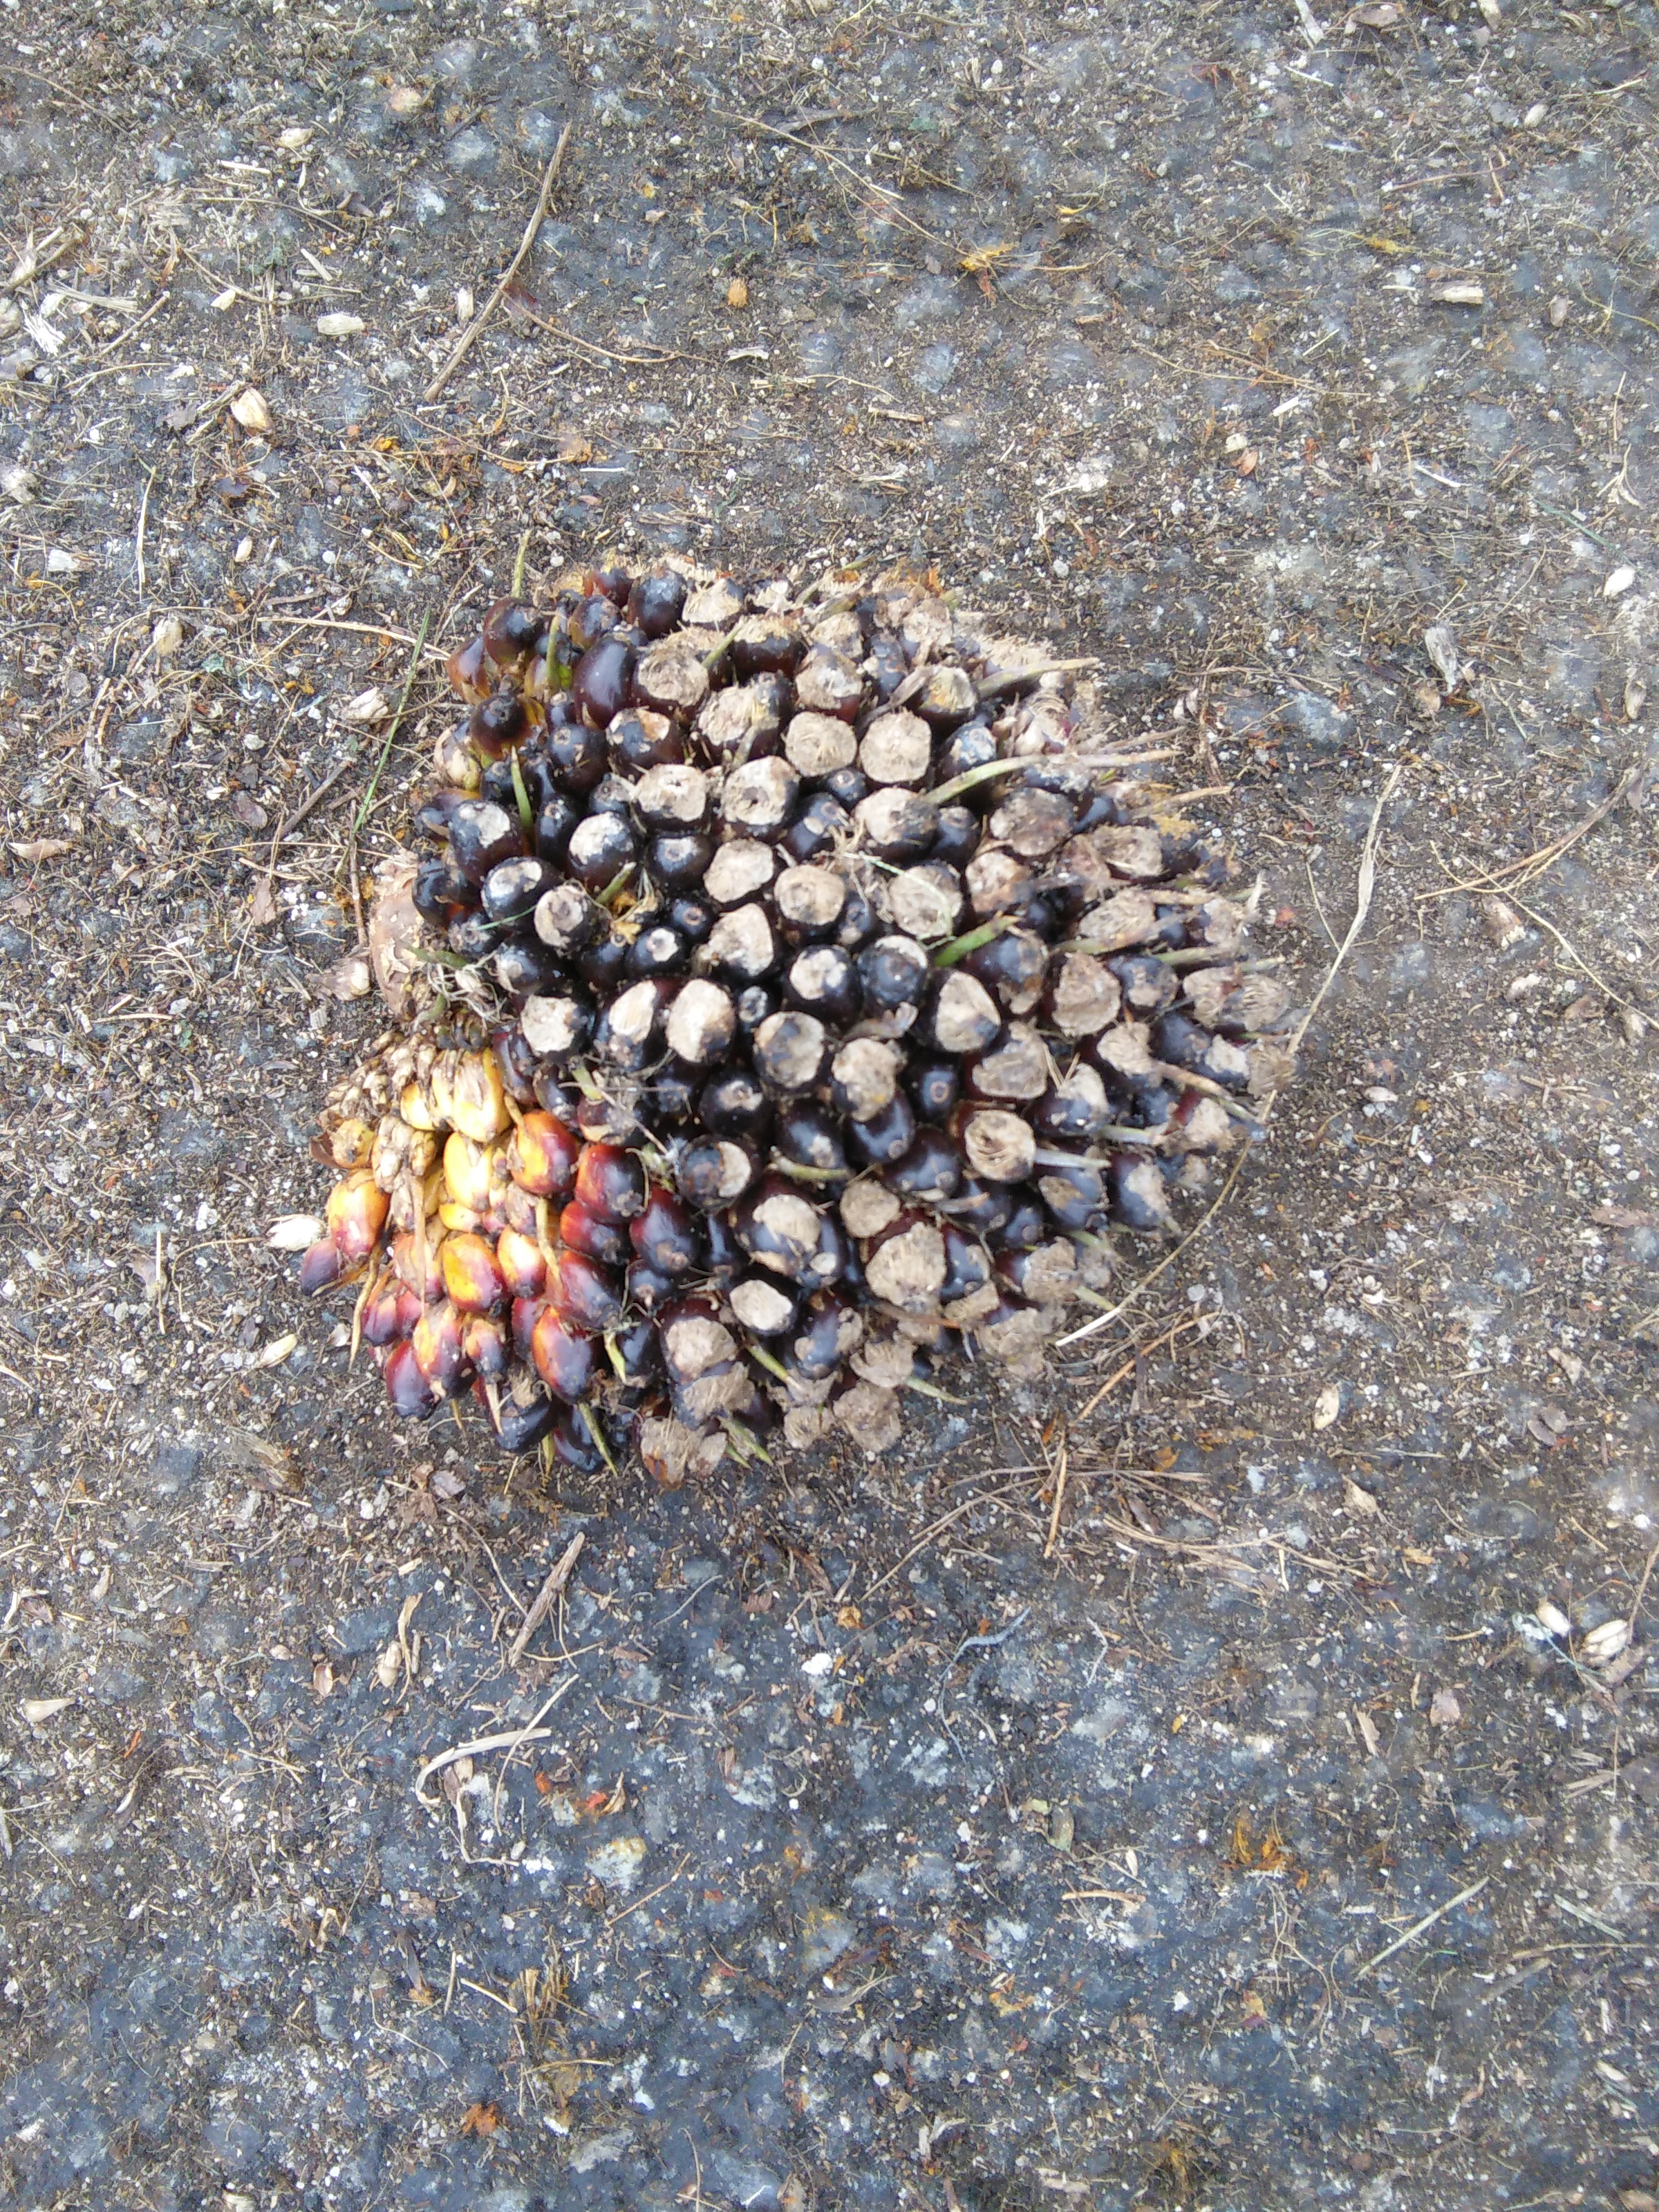
Ripeness: Damaged